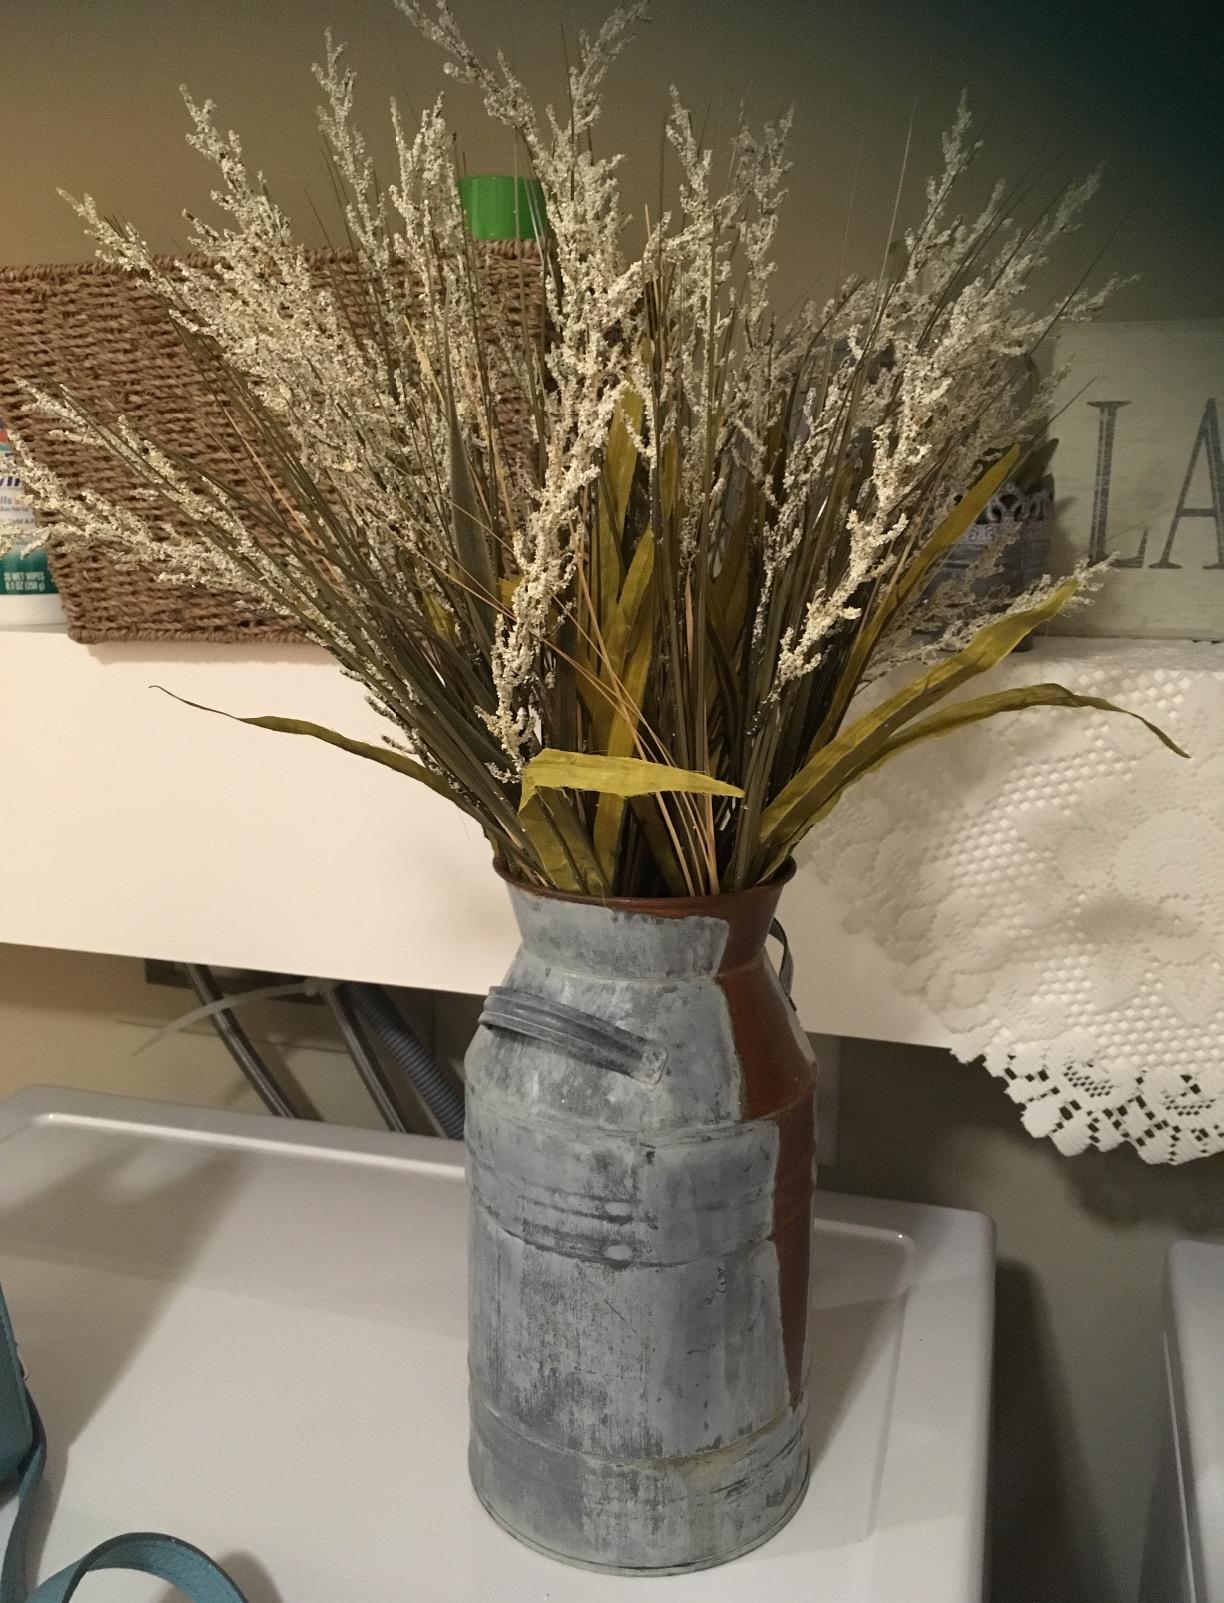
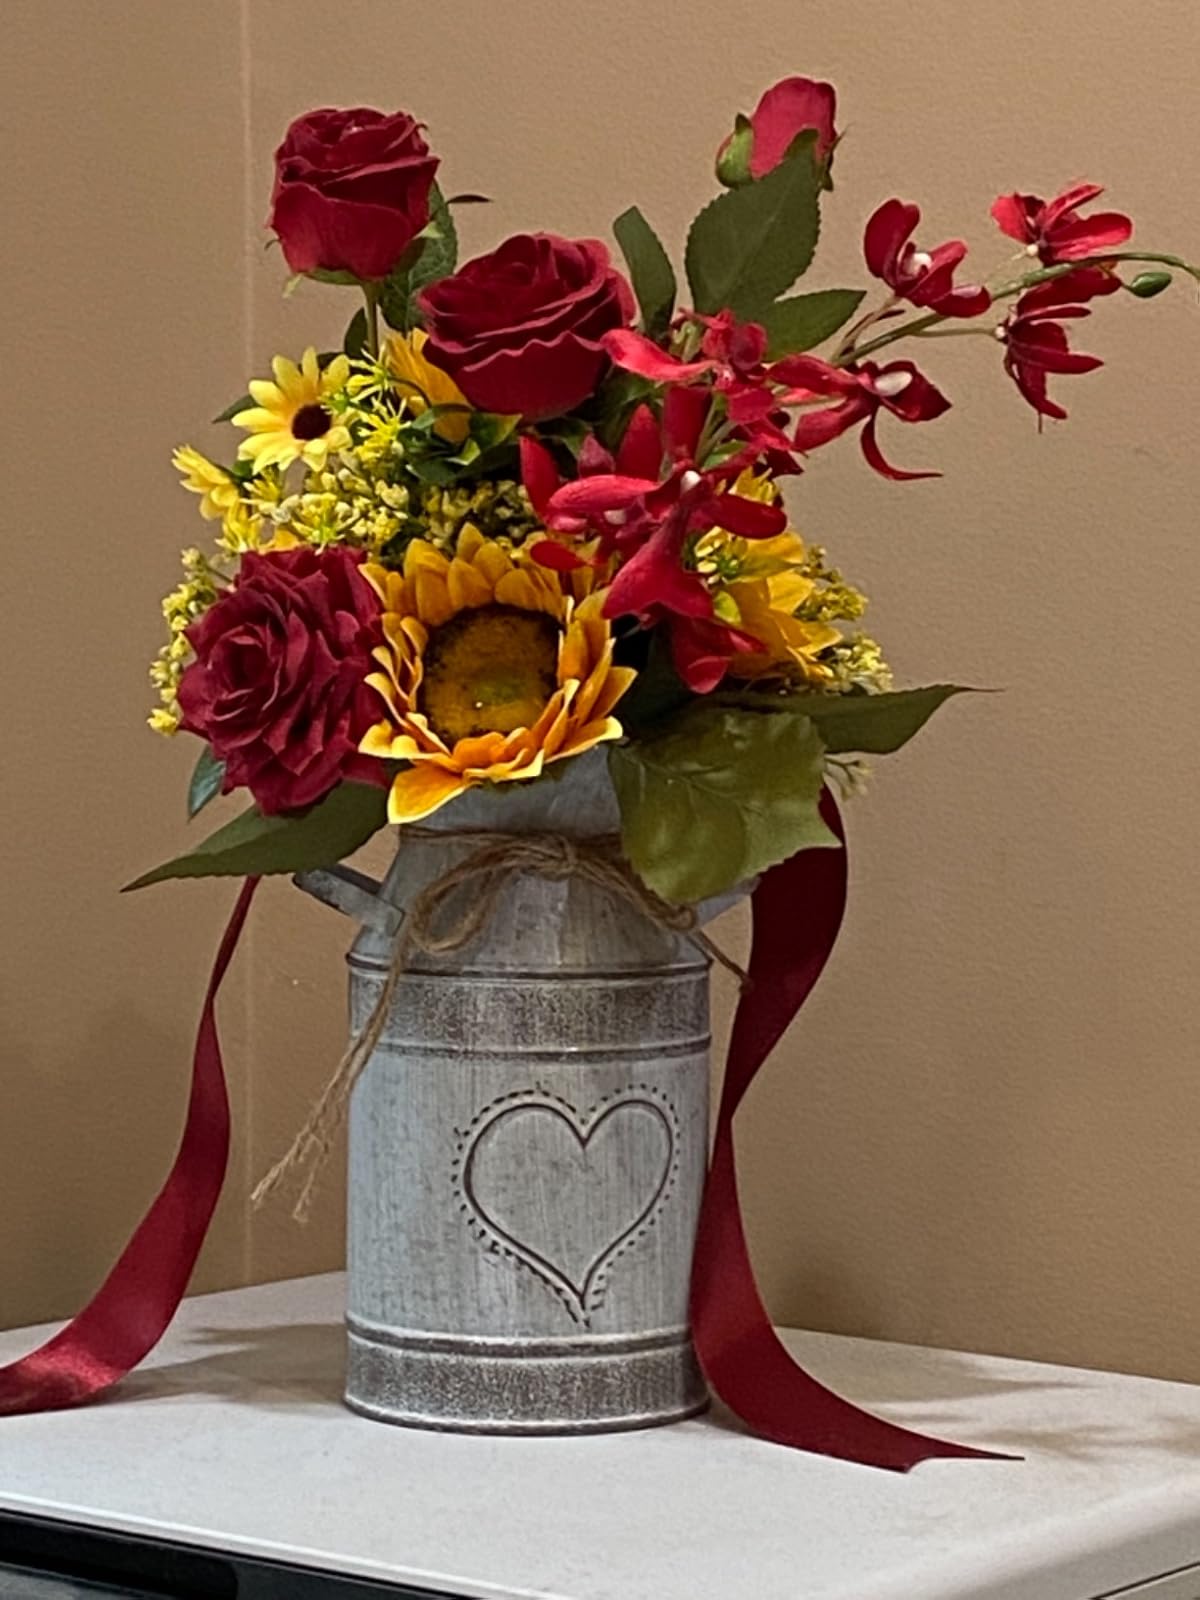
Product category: vase
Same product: no